Lichans-Sunhar

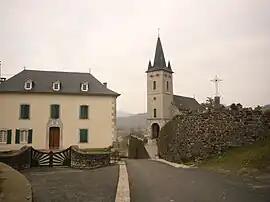
The village of Lichans

Lichans-Sunhar is a commune in the Pyrénées-Atlantiques department in south-western France.